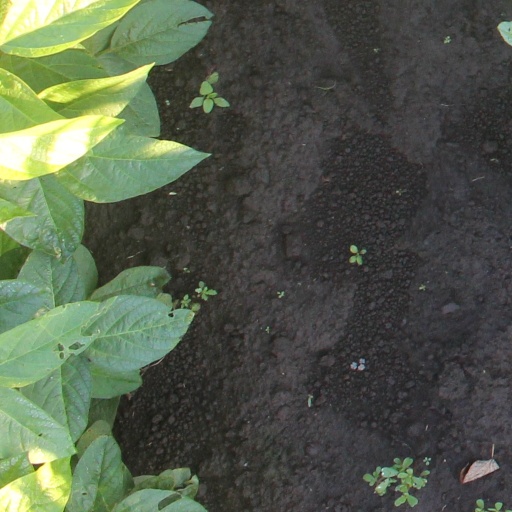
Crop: soybean